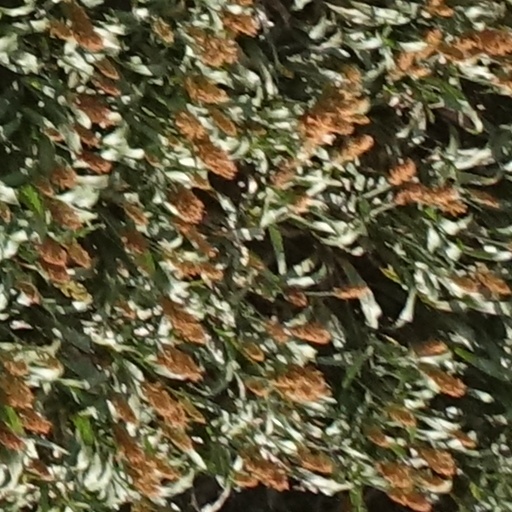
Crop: sorghum